Mercedes AMG High Performance Powertrains

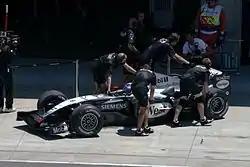
A 2004 McLaren powered by the Mercedes-Ilmor 3.0 litre V10

Ilmor was founded by Mario Illien and Paul Morgan in 1983, as an independent British Formula One engine manufacturer. The company name was taken from the surnames of the founders. It originally started building engines for IndyCars with the money of IndyCar team owner and chassis manufacturer Roger Penske.